Zachman Framework

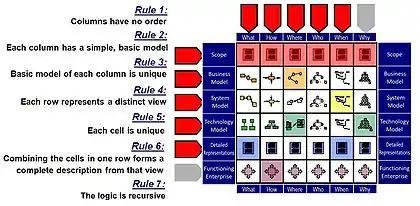
Example of Zachman Framework Rules.

The framework is generic in that it can be used to classify the descriptive representations of any physical object as well as conceptual objects such as enterprises. It is also recursive in that it can be used to analyze the architectural composition of itself. Although the framework will carry the relation from one column to the other, it is still a fundamentally structural representation of the enterprise and not a flow representation.